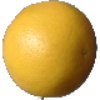
Label: Grapefruit White 1